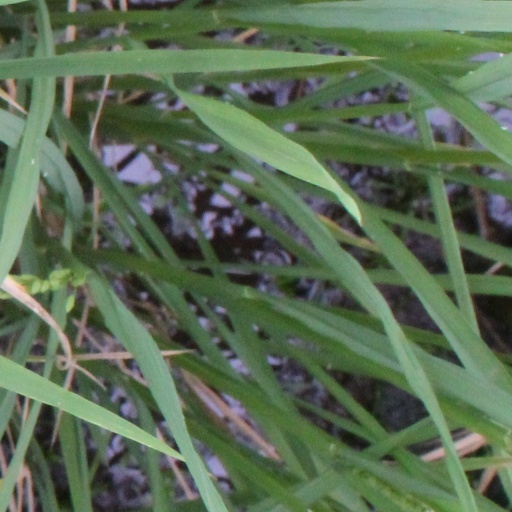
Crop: rice